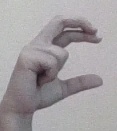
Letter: thal